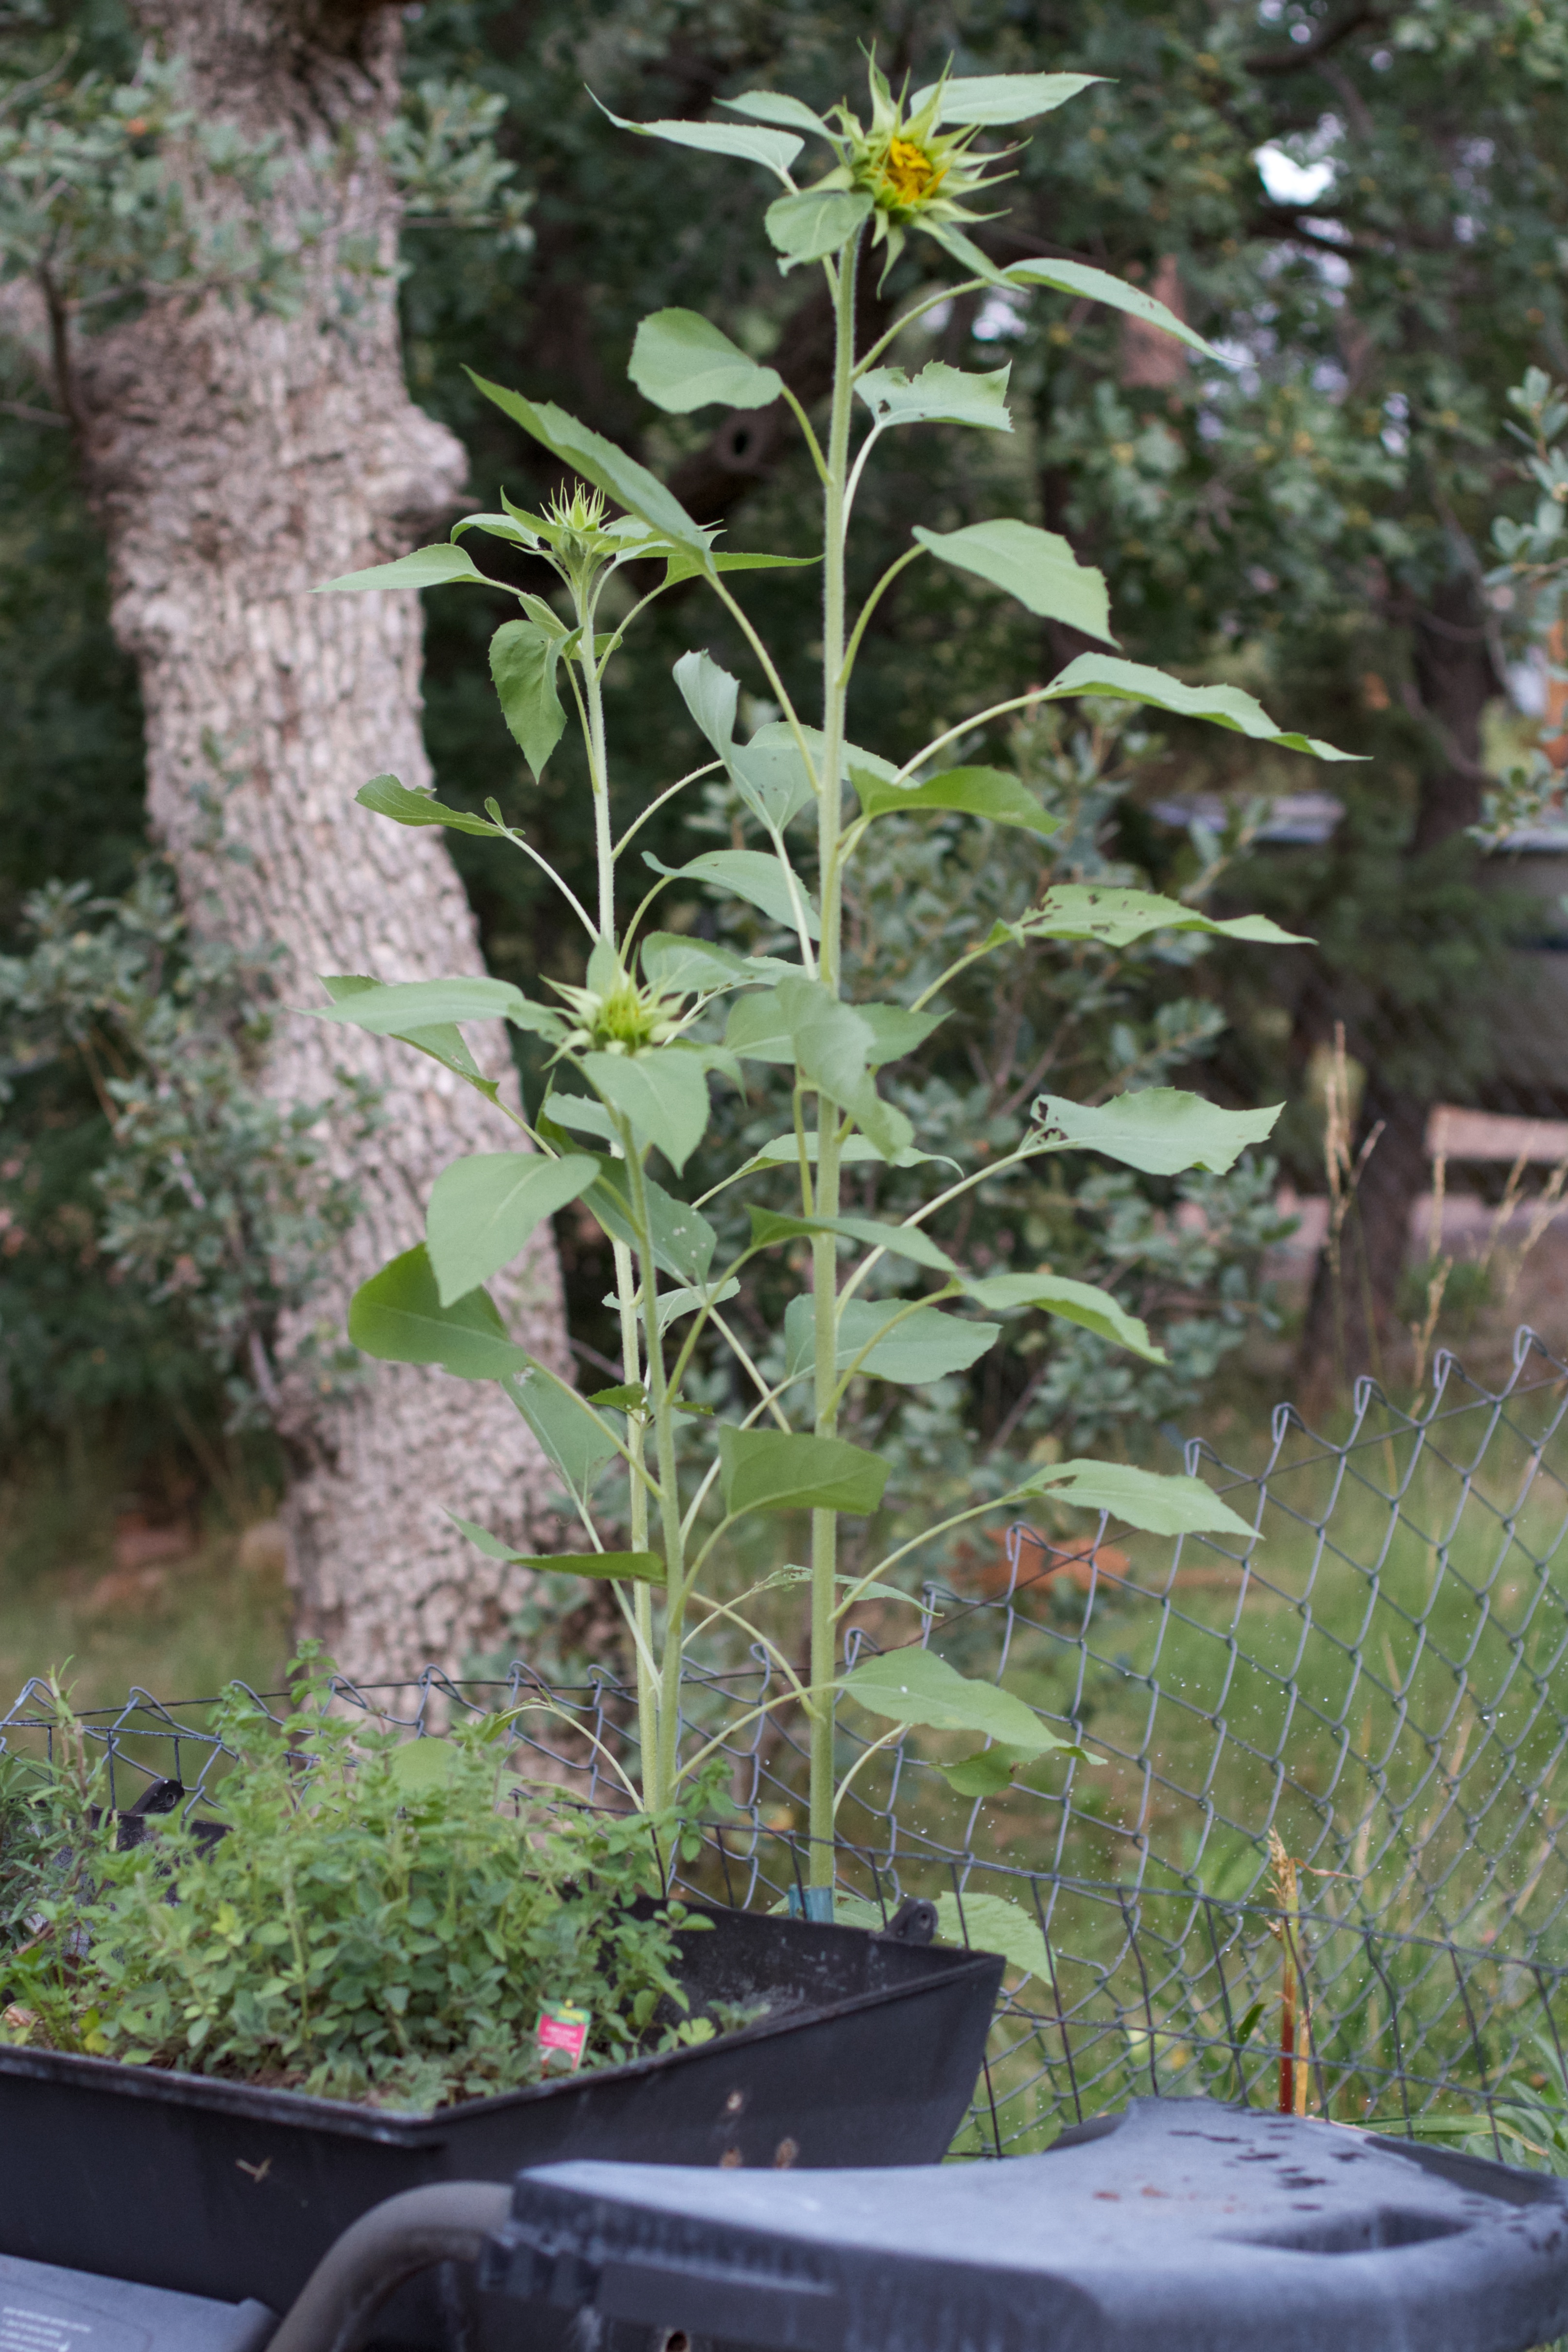
tree, plant, flower, herb, botany, garden, flora, strawberry, sunflower, arizona, shrub, seedforward, flowering plant, annual plant, land plant